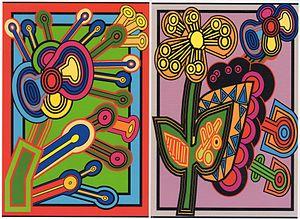
Francis Bernard, né à Paris en 1928, est peintre, artiste-multimédia et auteur de textimages.